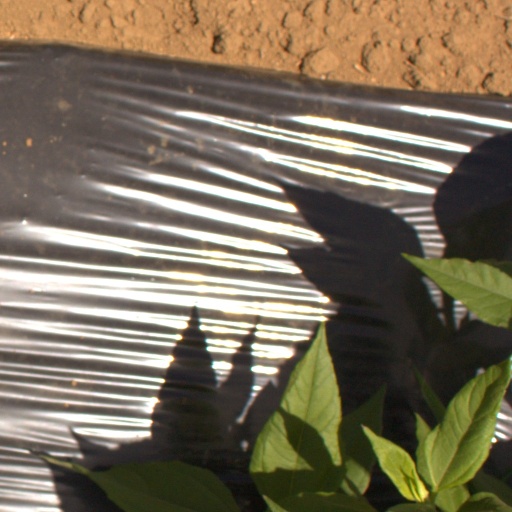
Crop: Jerusalem artichoke